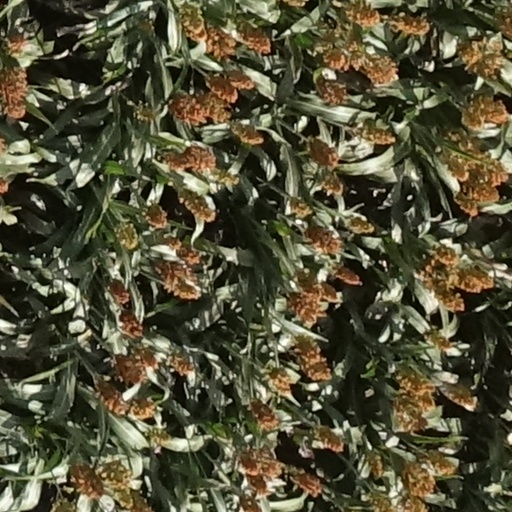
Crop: sorghum